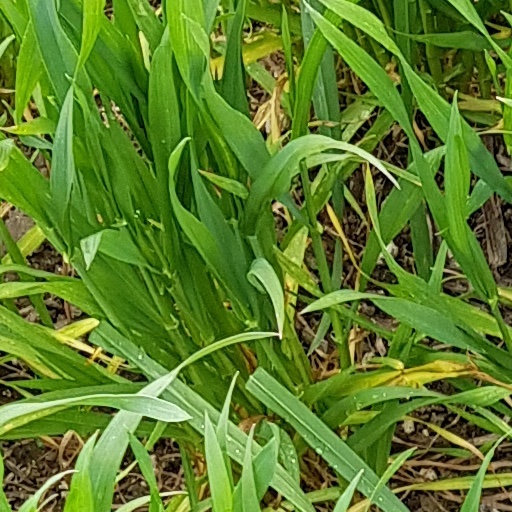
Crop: wheat